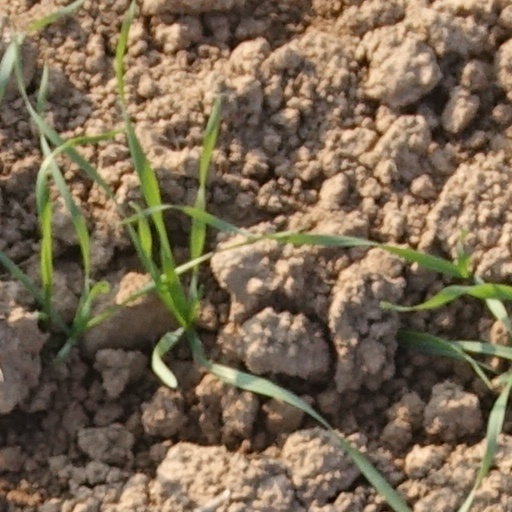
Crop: wheat